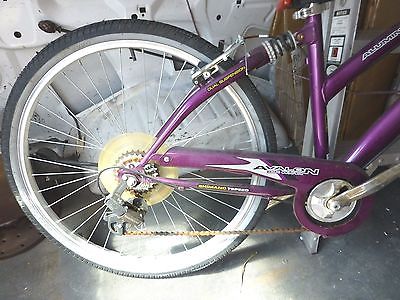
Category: bicycle